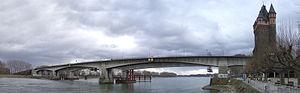
Le pont des Nibelungen désigne en fait deux ouvrages modernes de franchissement du Rhin construits successivement dans le temps, qui relient la ville de Worms, dans le Land de Rhénanie-Palatinat et les villes de Lampertheim et Bürstadt dans la Hesse.